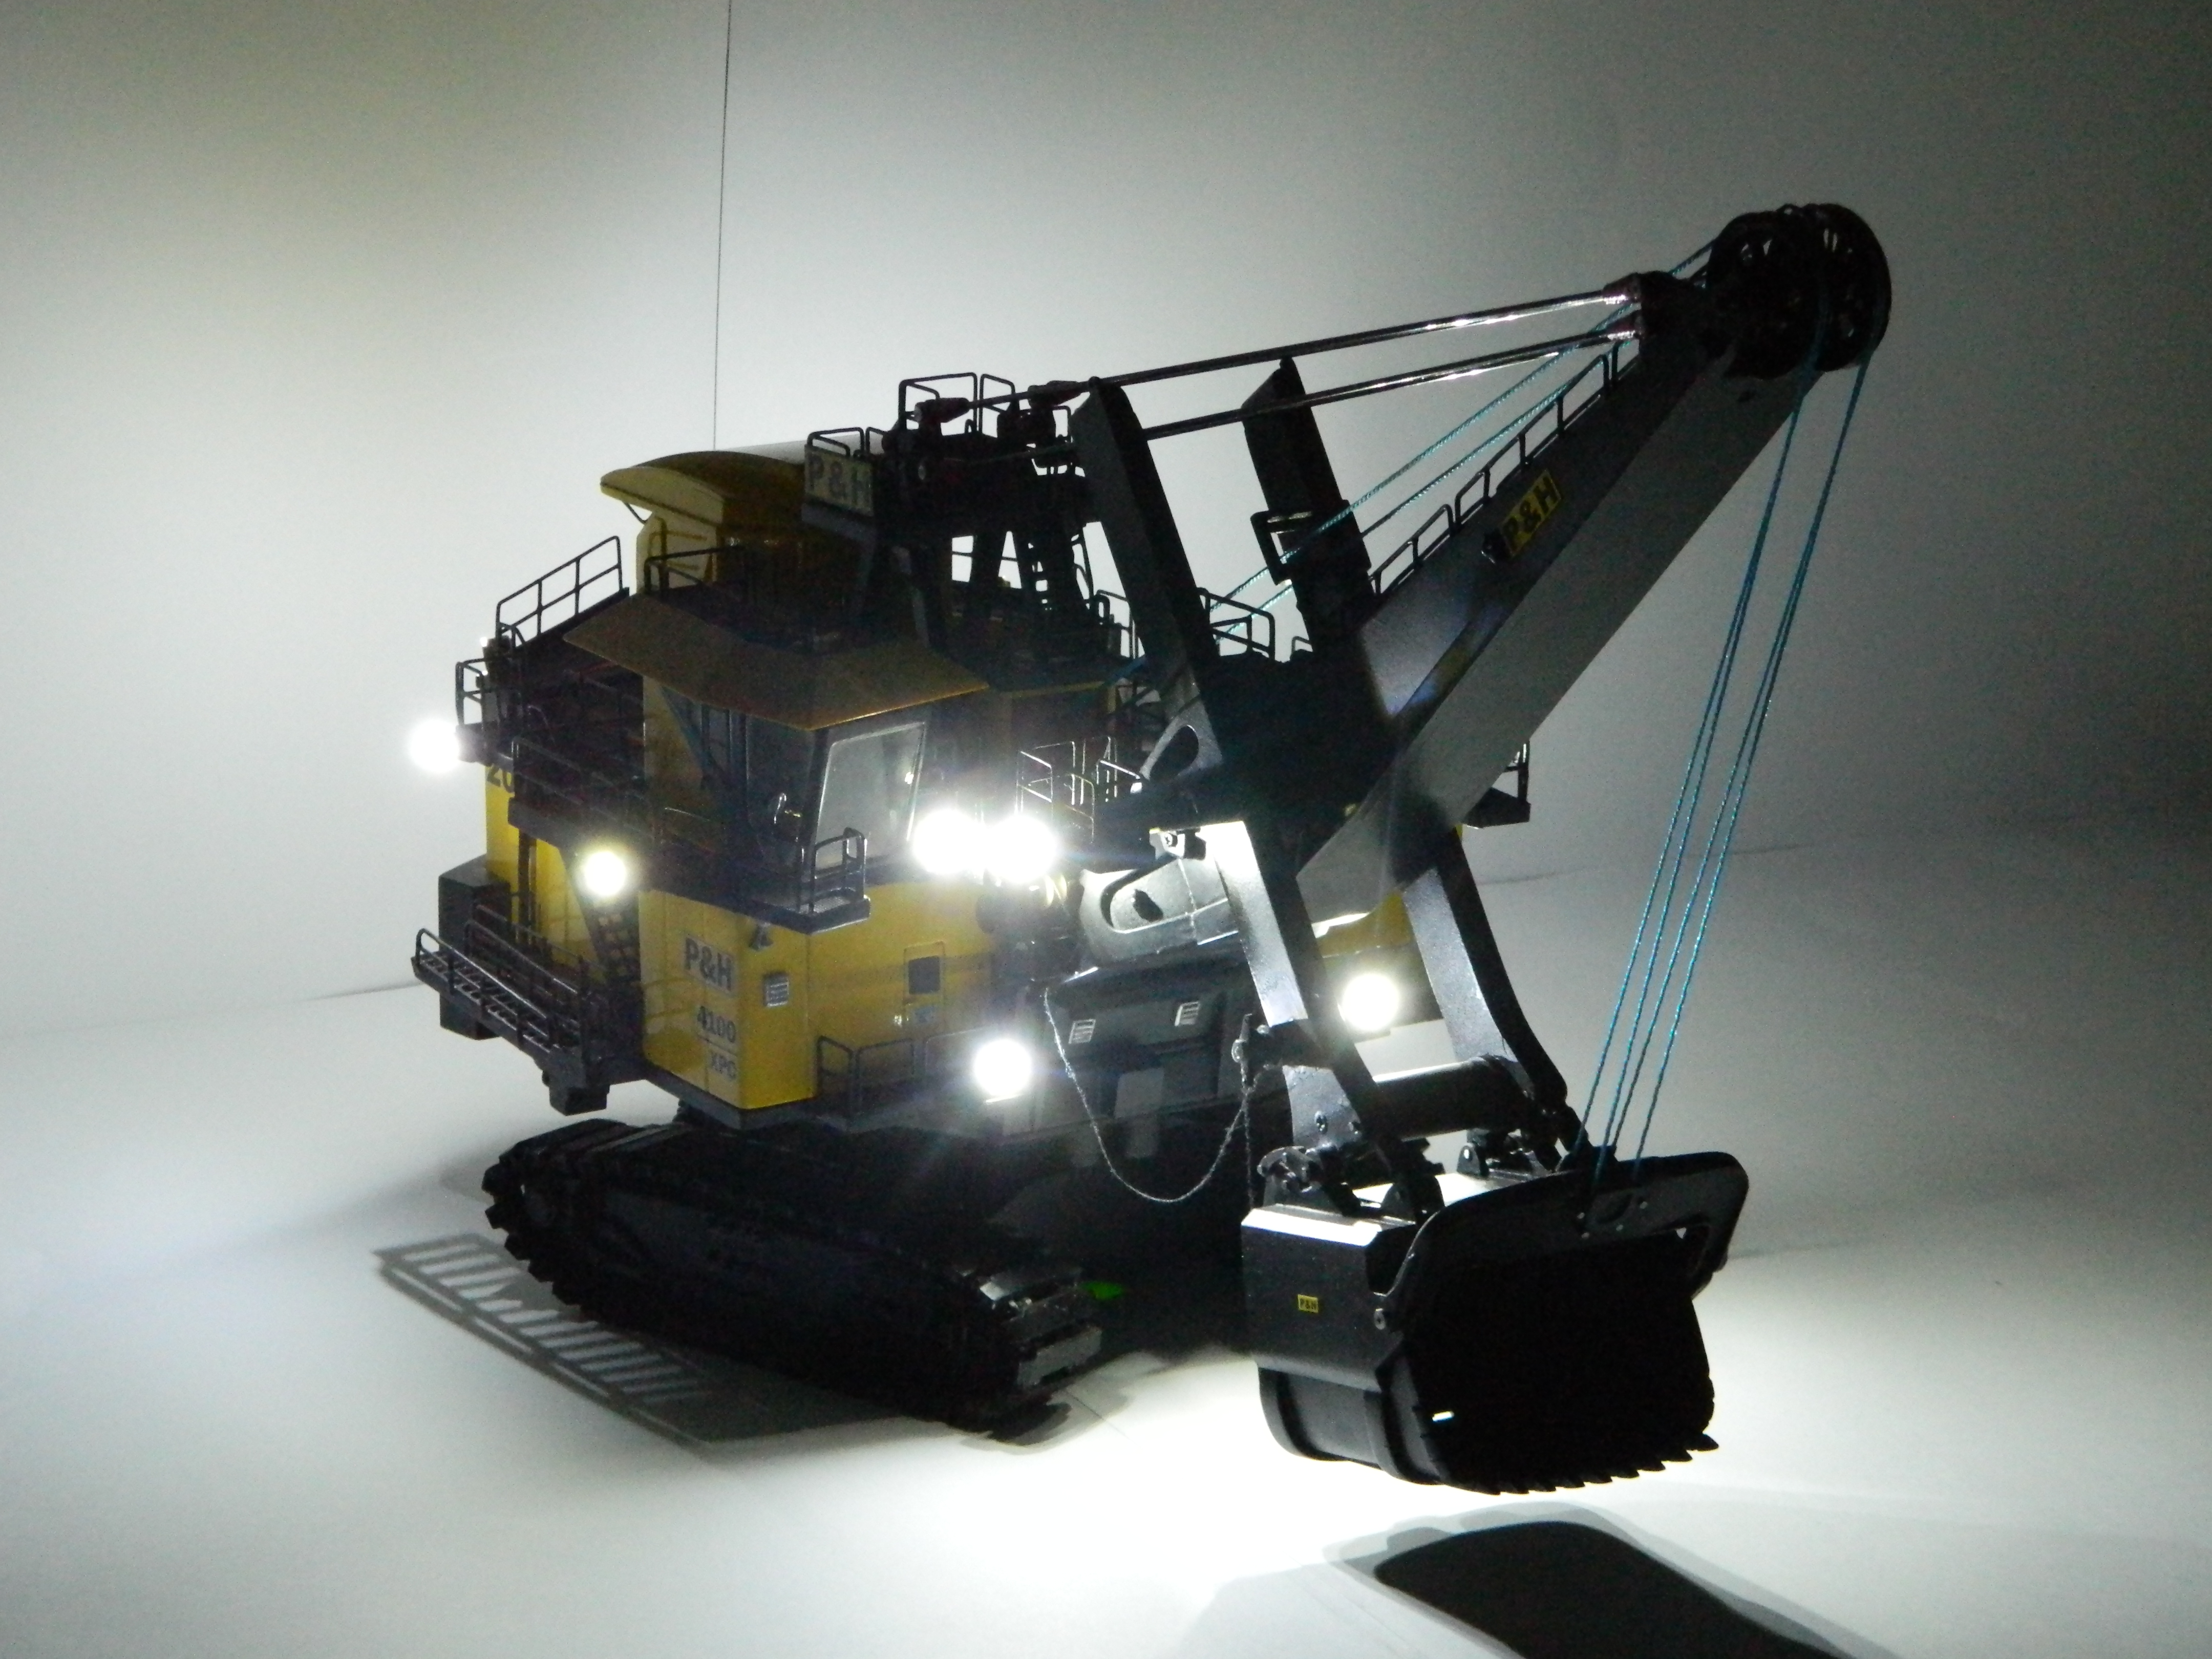
mechanics, vehicle, technology, space, wheel, machine